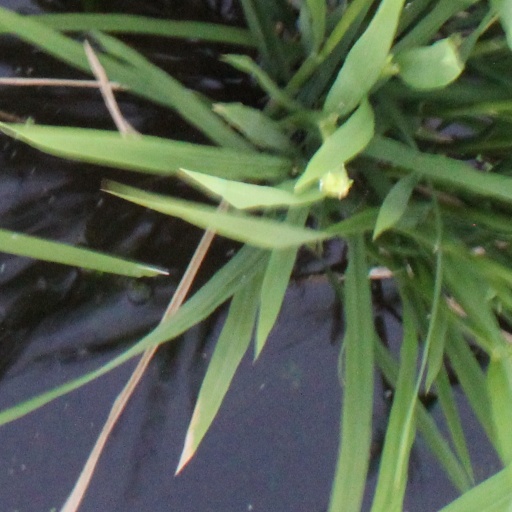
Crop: rice